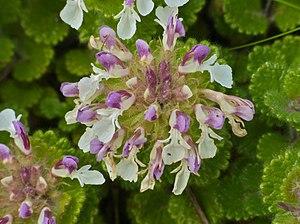
La Germandrée des Pyrénées est une germandrée typique des Pyrénées et quasiment endémique de cette zone.